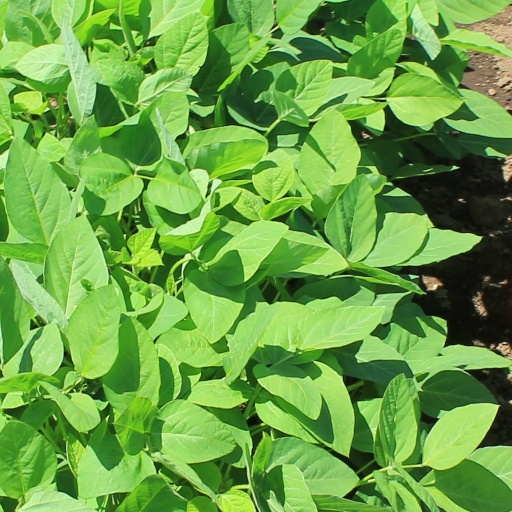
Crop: soybean